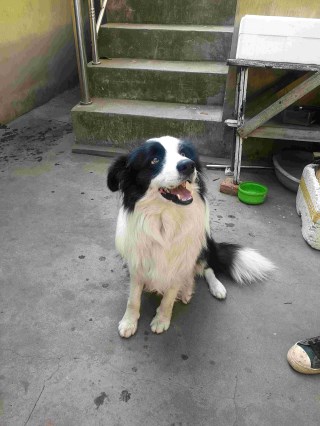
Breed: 2594-n000109-Border_collie